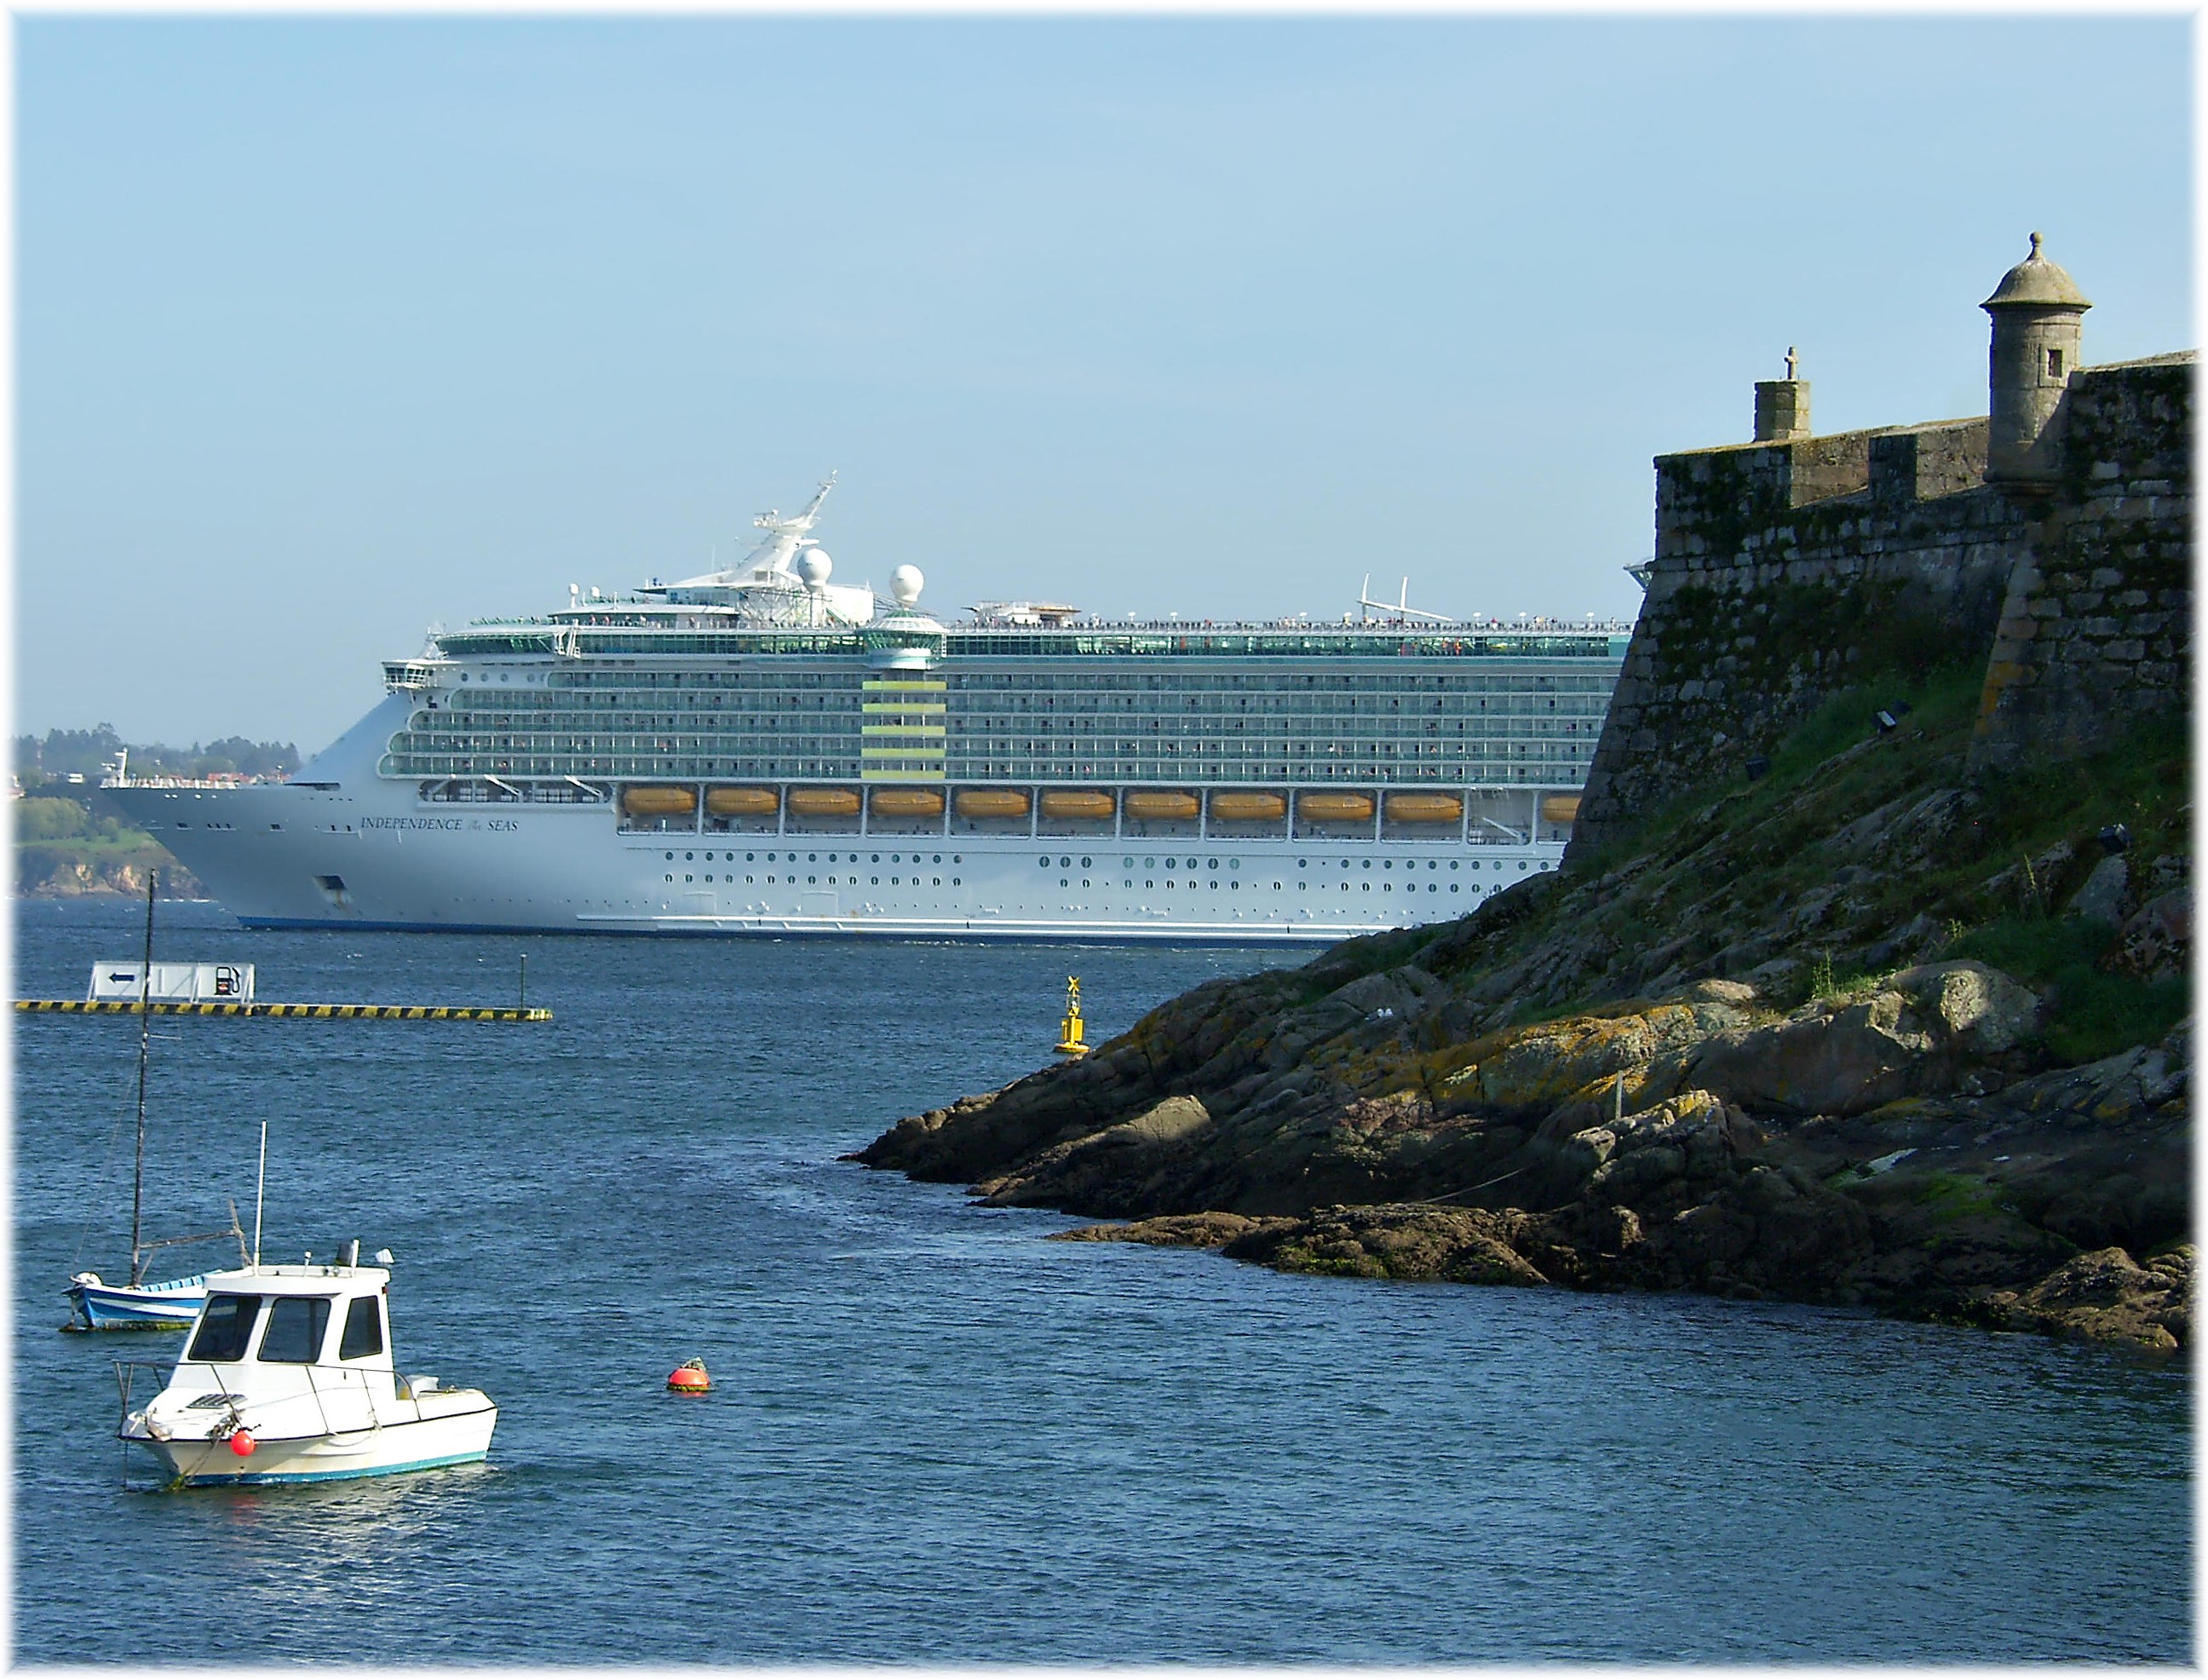
sea, coast, ship, europe, vehicle, bay, ferry, spain, europa, mar, galicia, channel, watercraft, cruise ship, espana, galiza, embarcaciones, atlantico, barcos, cruceros, castillos, lacoruna, acoru a, coru a, passenger ship, ocean liner